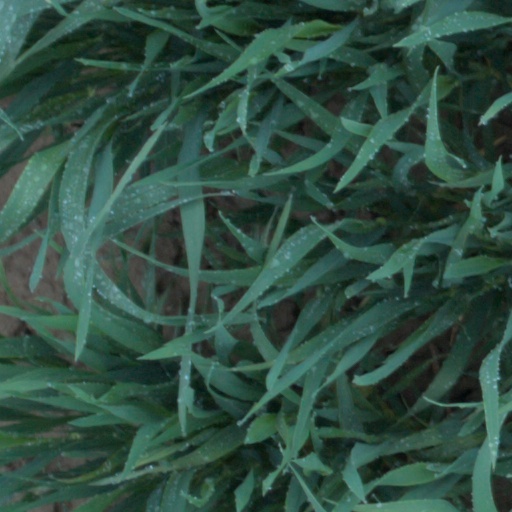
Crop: wheat